List of surface water sports

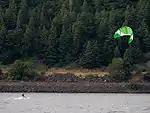
A kitesurfer in the Columbia River Gorge

Kiteboarding, also known as kitesurfing, and sometimes as flysurfing, involves using a power kite to pull a small surfboard with bindings.